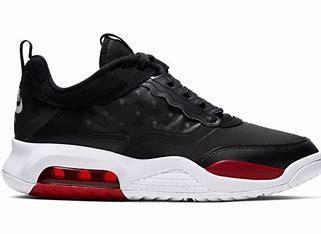
Brand: Jordan
Model: Max 200